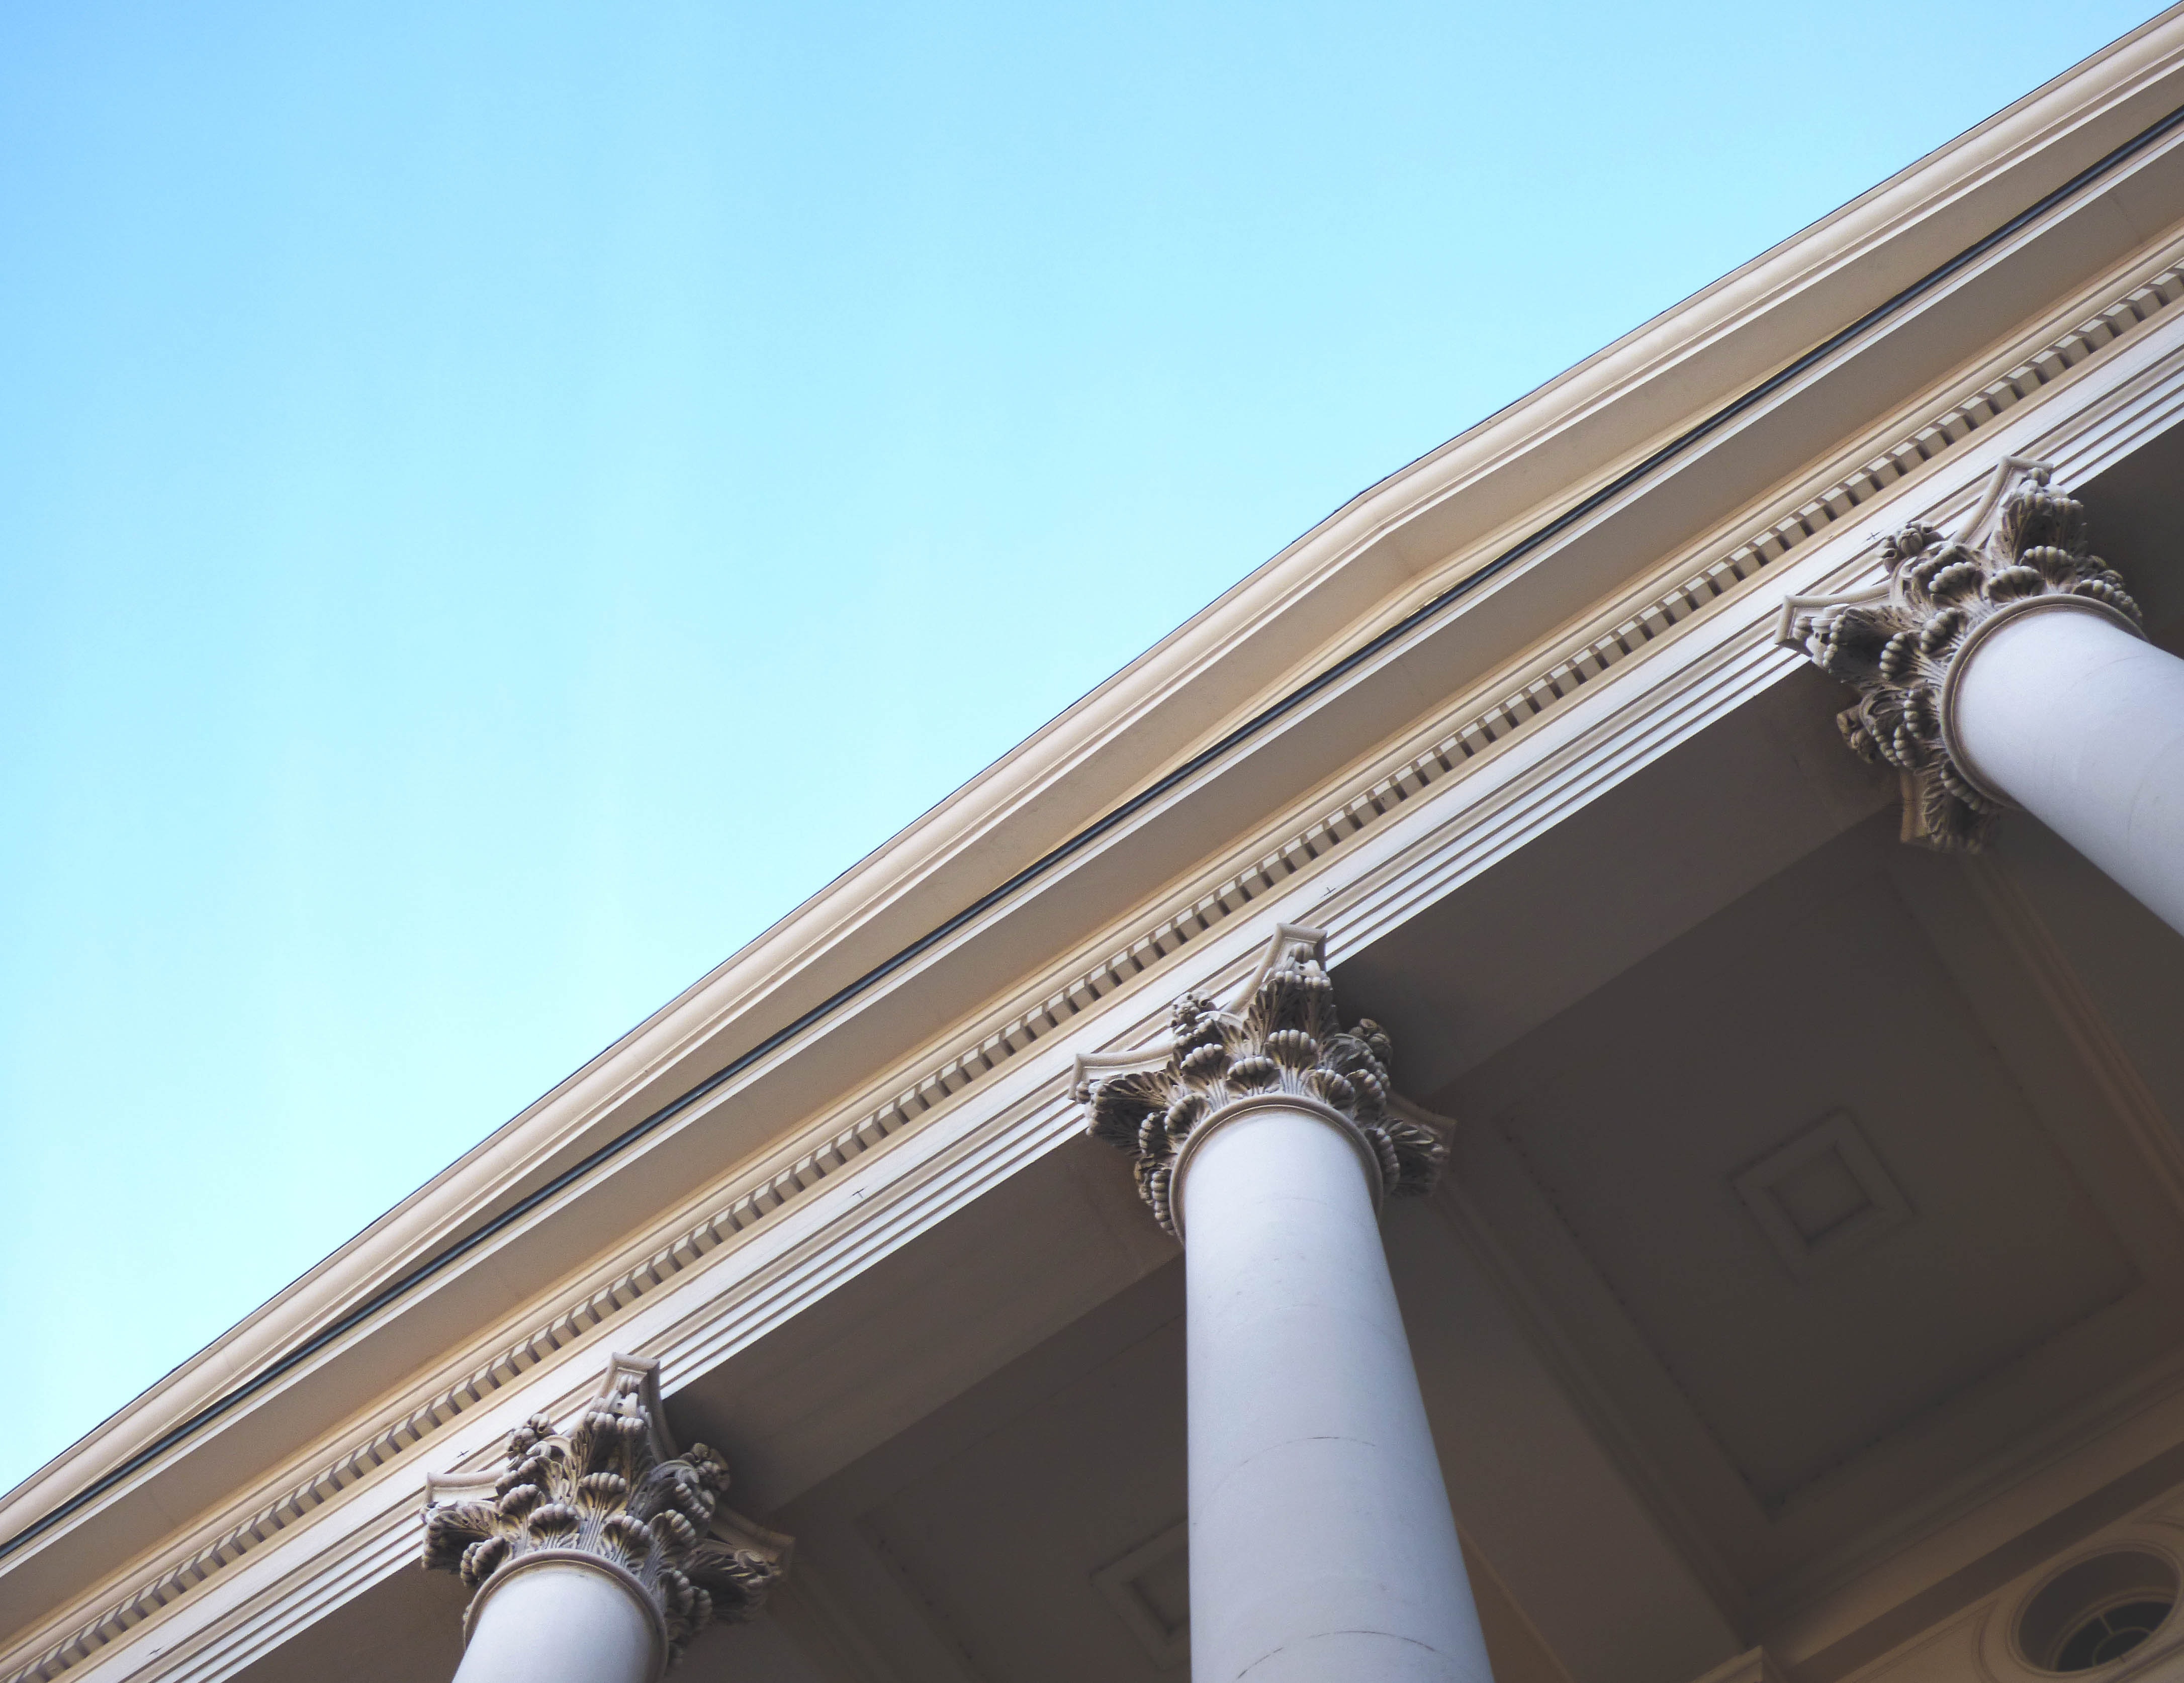
column, architecture, classical architecture, daytime, sky, molding, line, Material property, facade, building, roof, metal, pipe